Maximilian Brückner

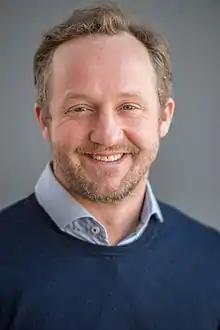
Maximilian Brueckner in 2017

Maximilian Brückner (born 10 January 1979) is a German actor. He has won numerous awards including the Deutscher Kritikerpreis in 2006 and received a European Shooting Stars Award in 2007.